The U-Men

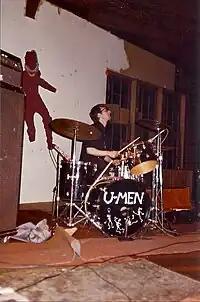
Drummer Charlie Ryan performing with The U-Men in a Seattle club

The U-Men were fronted by vocalist John Bigley and included Tom Price, Charlie "Chaz" Ryan, Robin Buchan, Jim Tillman, Tom Hazelmyer and later Tony "Tone Deaf" Ransom. Their alternative rock sound was credited by Allmusic for helping to inspire the Seattle grunge sound.